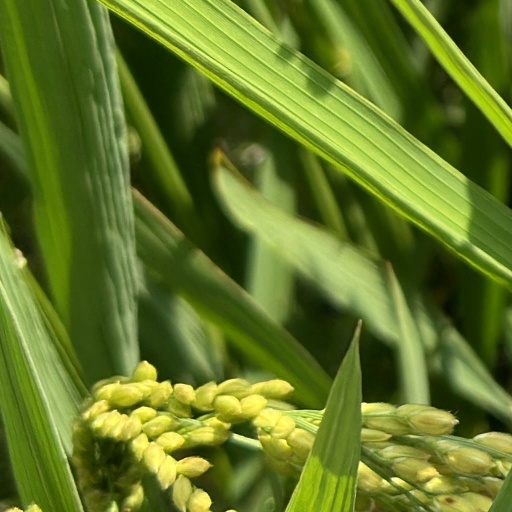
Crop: rice